Nicarao people

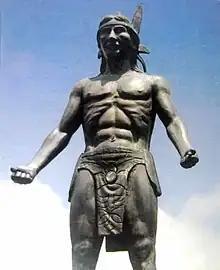
Monument to Macuilmiquiztli, Nahua chief of Kwawkapolkan

The Nicarao referred to western Nicaragua as "Nicānāhuac", which means "here lies Anahuac" in Nahuat and is a combination of the words "Nican" (here), and "Ānāhuac", which in turn is a combination of the words "atl" "water" and "nahuac", a locative meaning "surrounded". Therefore the literal translation of Nicanahuac is "here surrounded by water". This was a geographical endonym that referred to the large bodies of water that surrounded the land the Nicarao inhabited: the Pacific Ocean, the lakes Nicaragua and Managua, and the many rivers and lagoons. Similarly, the Aztec city of Tenochtitlan was also surrounded by water, which they referred to as Cemanahuac. This establishes a connection between pre-Columbian Mexico and Nicaragua.